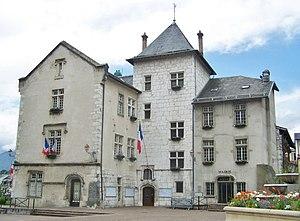
Vue de l'hôtel de ville d'Aix-les-Bains en Savoie.
Cet article recense les monuments historiques situés dans le département de la Savoie, en France.
La liste des maires d'Aix-les-Bains présente la liste des représentants de l'autorité municipale — syndic pour la période savoyarde, puis sarde, et maire pour la période française — de la commune de Aix-les-Bains, situé dans le département de la Savoie. C'est la deuxième plus grande ville du département avec plus de 31 000 habitants.